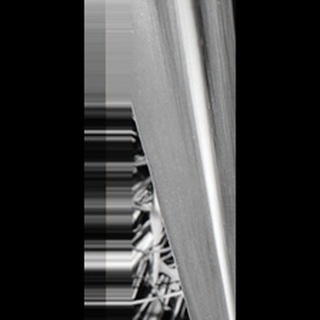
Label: healthy_sugarcane